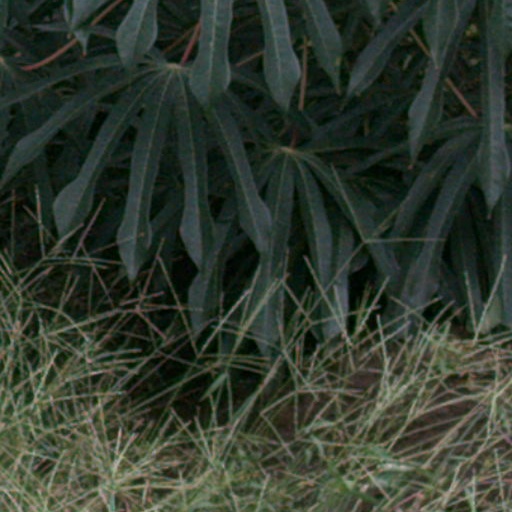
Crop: cassava